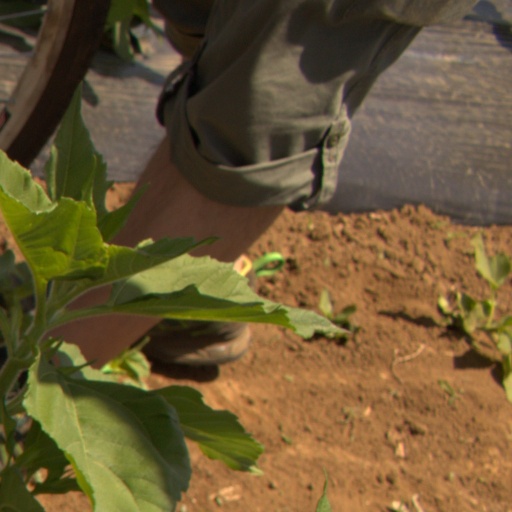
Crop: Jerusalem artichoke